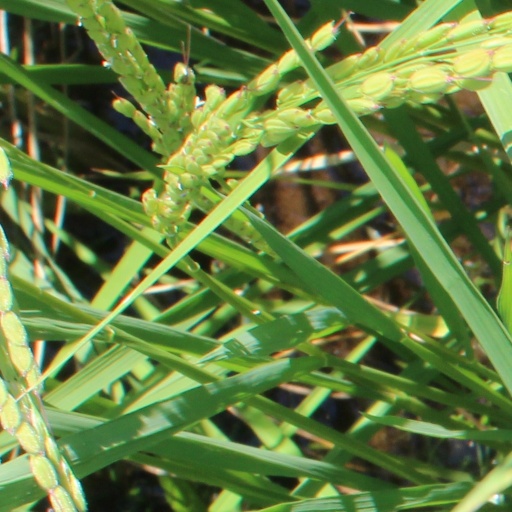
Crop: rice